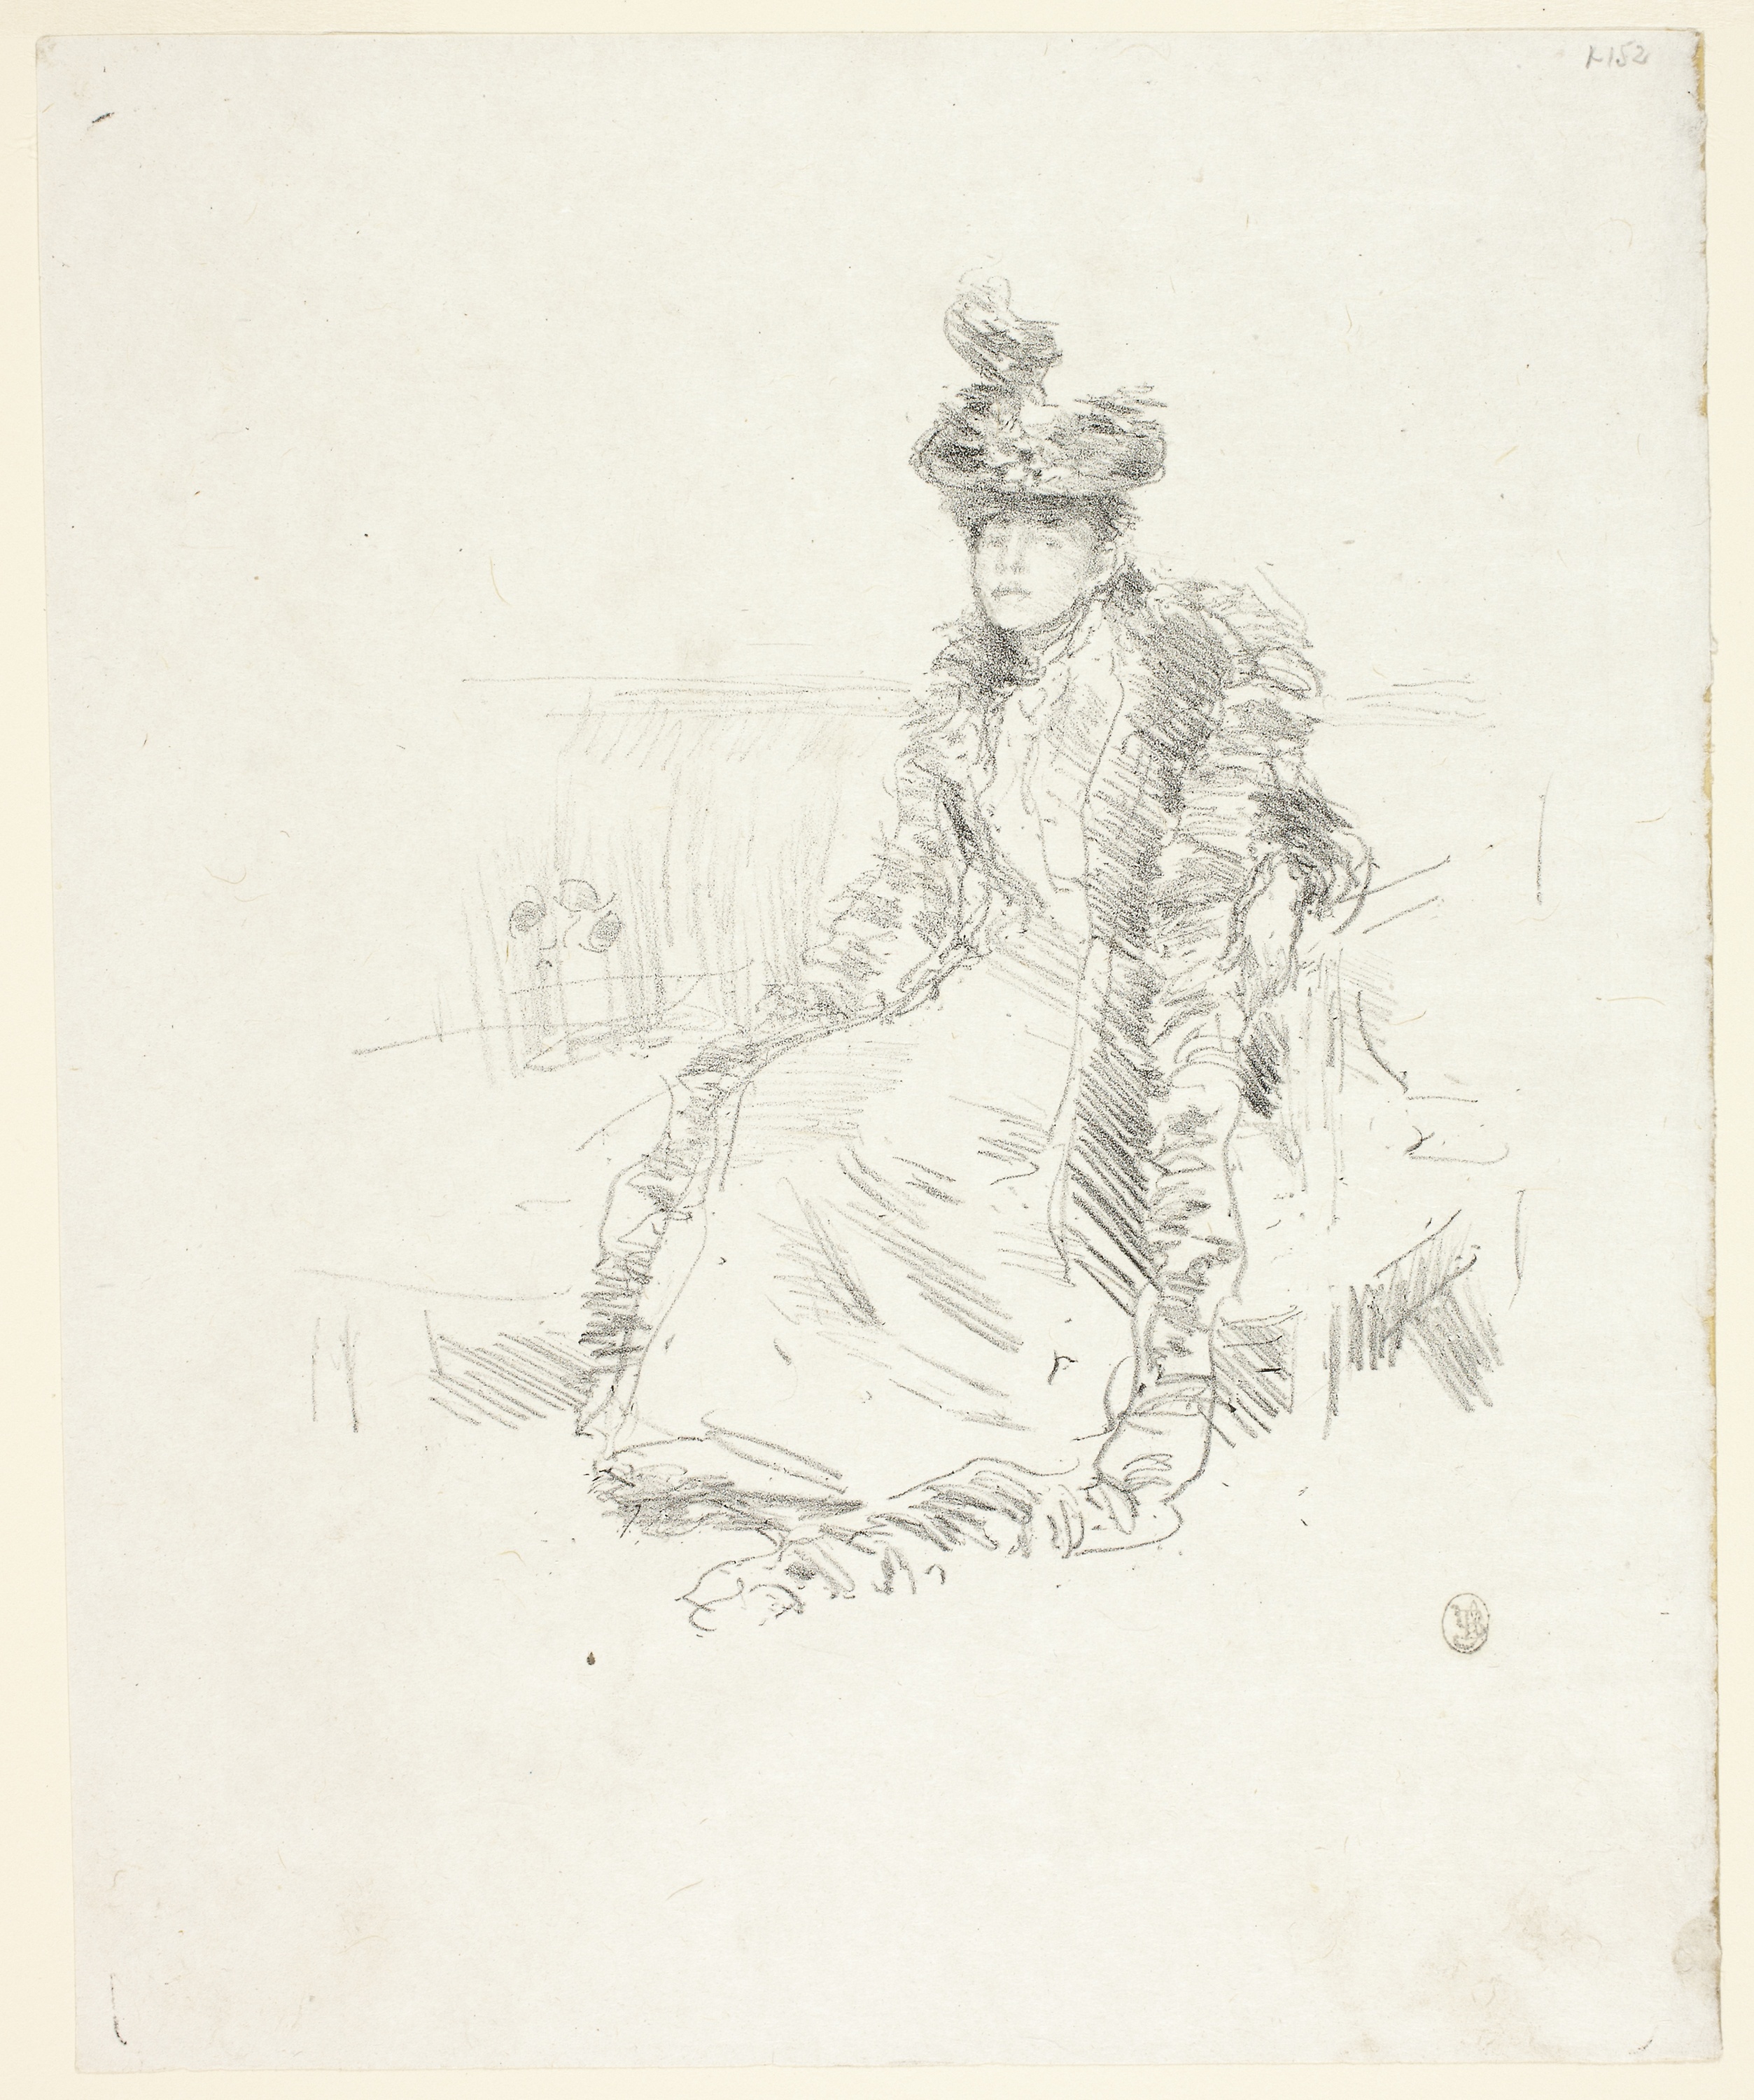
drawing, standing, sketch, art, figure drawing, artwork, black and white, costume design, illustration, paper, self portrait, font, portrait, visual arts